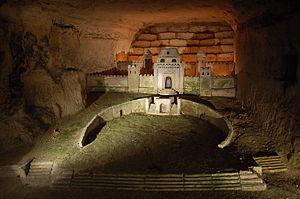
Sculpture dans les catacombes de Paris
Les catacombes de Paris, terme utilisé pour nommer l'ossuaire municipal, sont à l'origine une partie des anciennes carrières souterraines situées dans le 14ᵉ arrondissement de Paris, reliées entre elles par des galeries d'inspection. Elles sont transformées en ossuaire municipal à la fin du XVIIIᵉ siècle avec le transfert des restes d'environ six millions d'individus, évacués des divers cimetières parisiens jusqu'en 1861 pour des raisons de salubrité publique. Elles prennent alors le nom abusif de « catacombes », par analogie avec les nécropoles souterraines de la Rome antique, bien qu'elles n'aient jamais officiellement servi de lieu de sépulture.